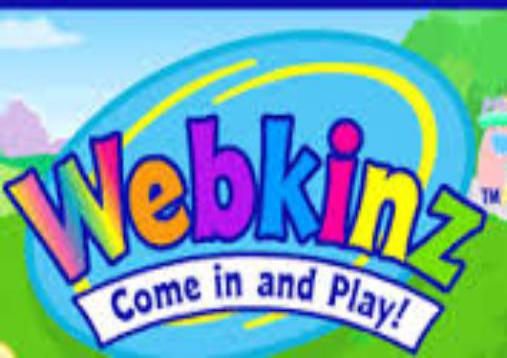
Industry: Leisure